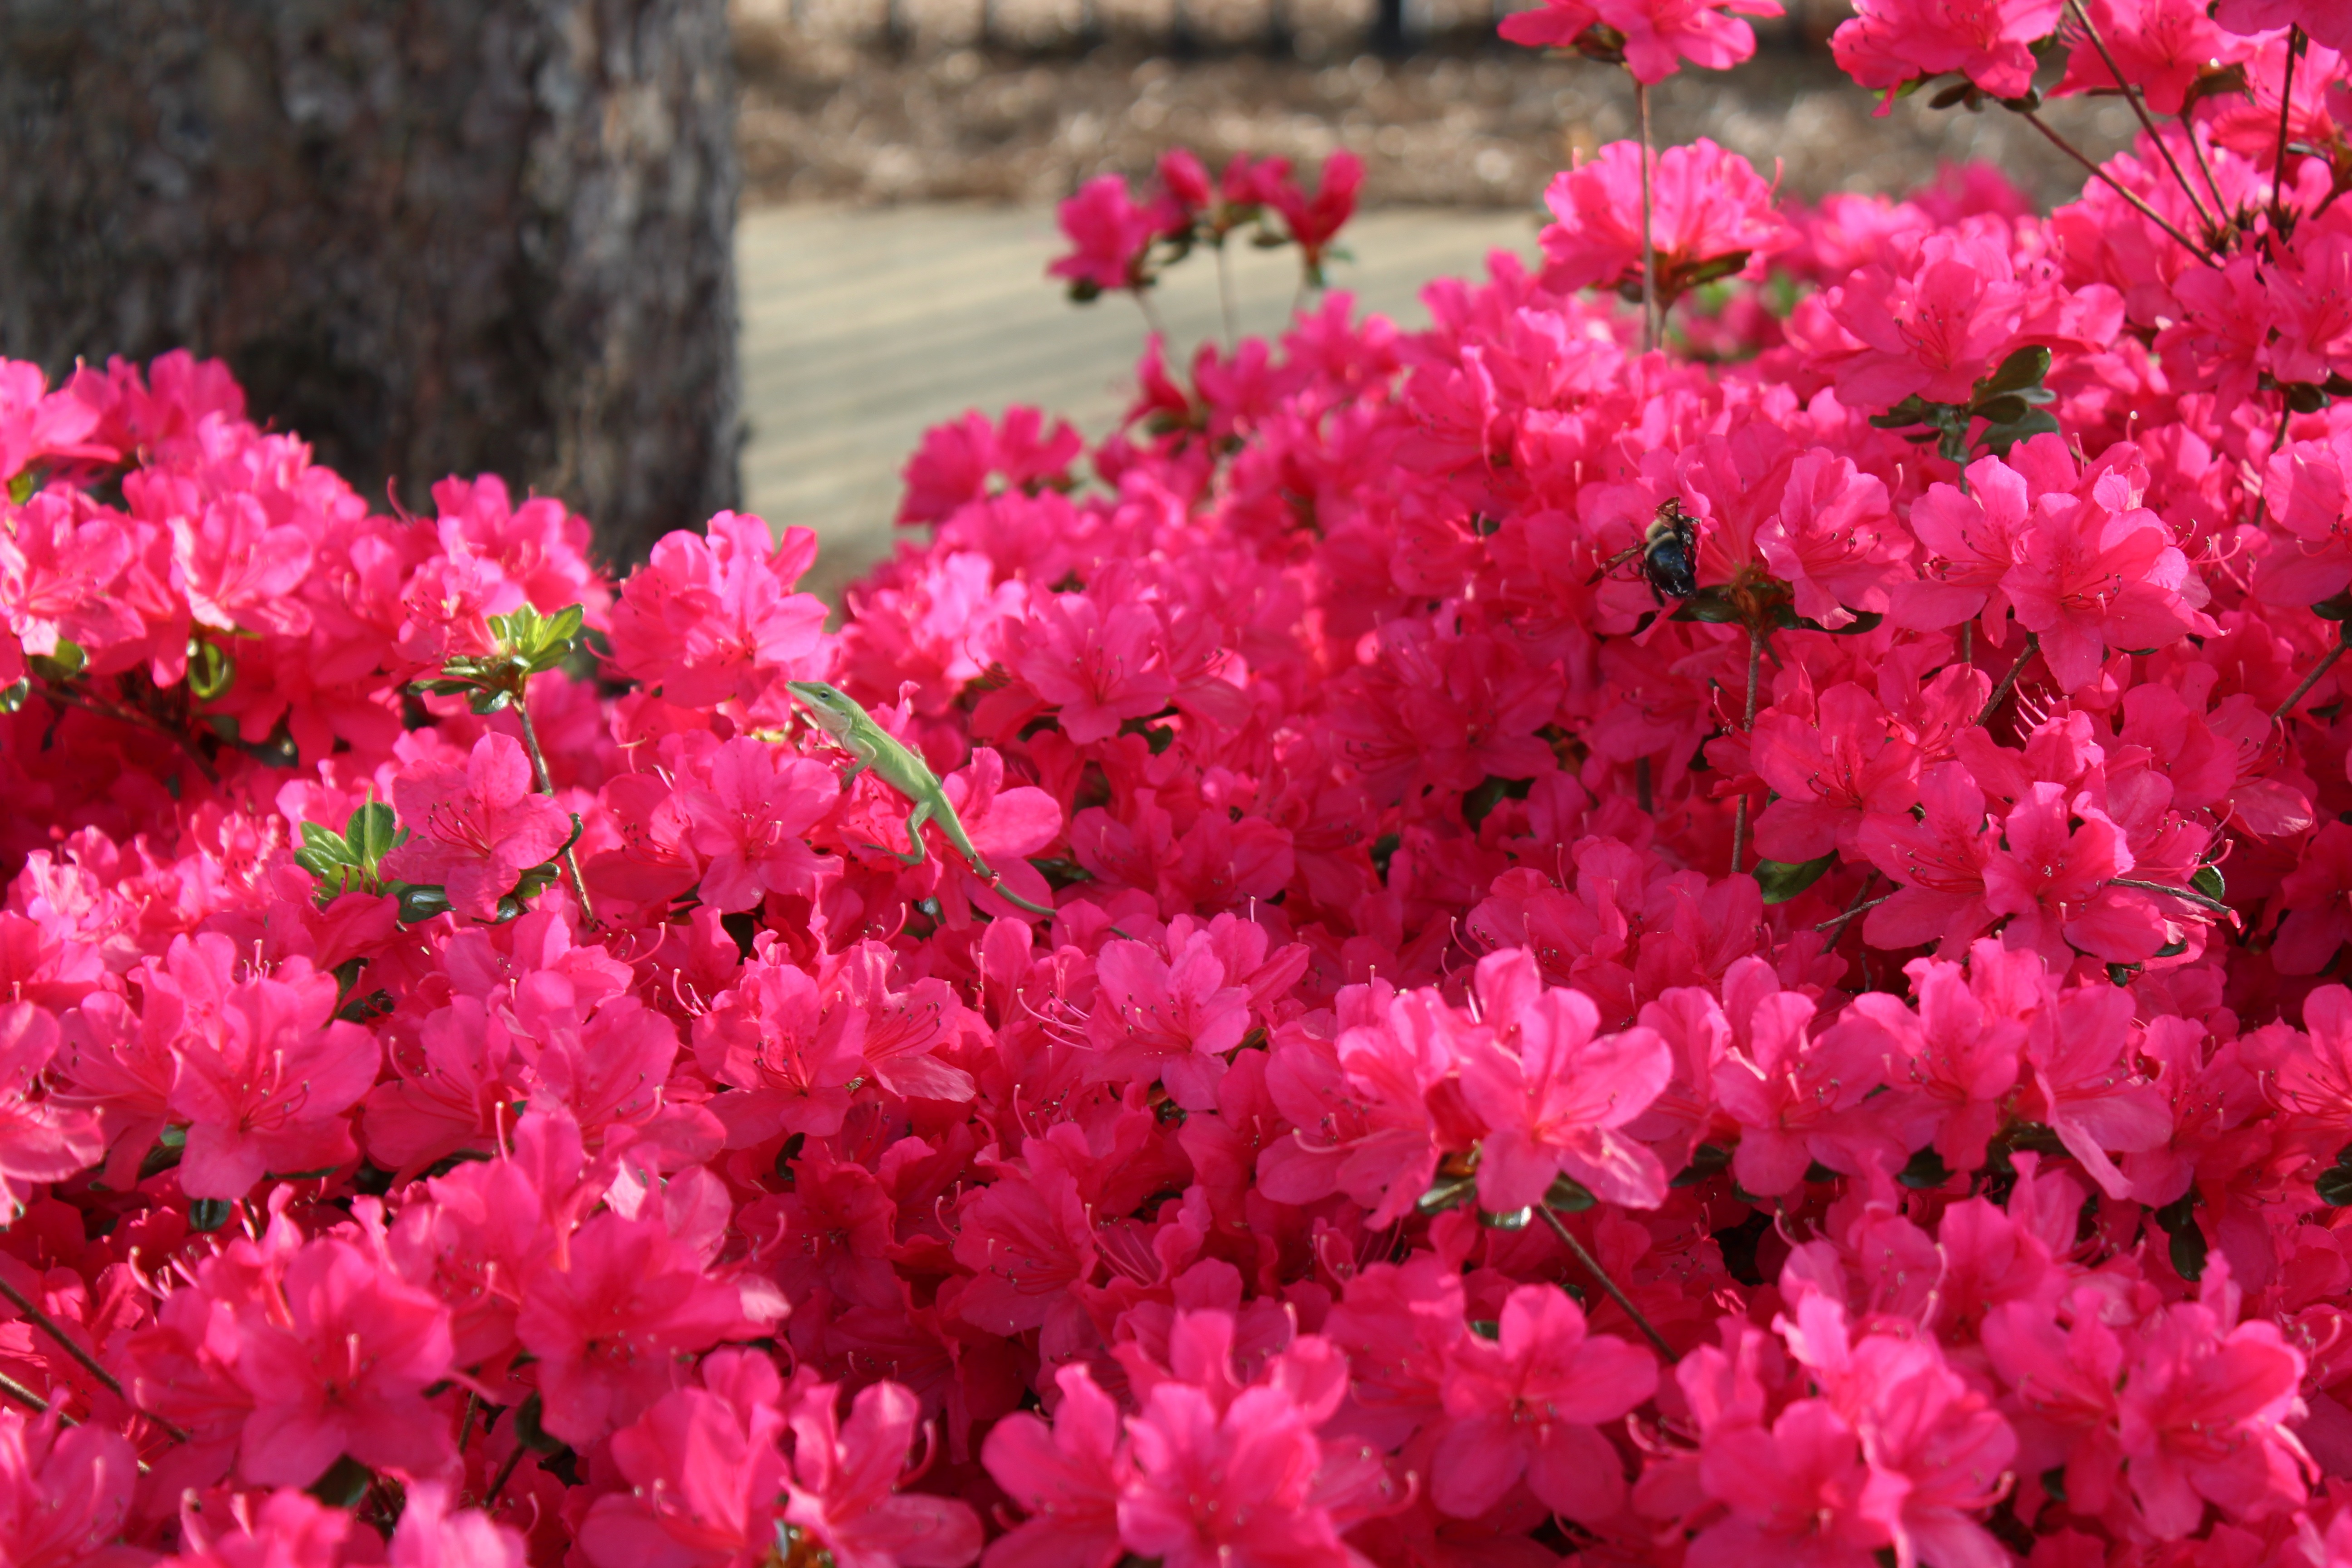
nature, plant, flower, petal, spring, green, contrast, colorful, pink, flora, lizard, gecko, flowers, shrub, bright, rhododendron, beauty, vibrant, azalea, flowering plant, annual plant, woody plant, land plant